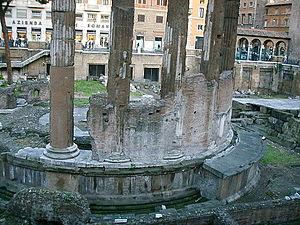
Le Largo di Torre Argentina ou plus couramment Largo Argentina est une vaste place rectangulaire, située à Rome sur le corso Vittorio Emanuele, dans le quartier historique du Champ de Mars. La place est presque entièrement occupée par un complexe archéologique comprenant quatre temples romains dont la fondation remonte à l'époque républicaine.